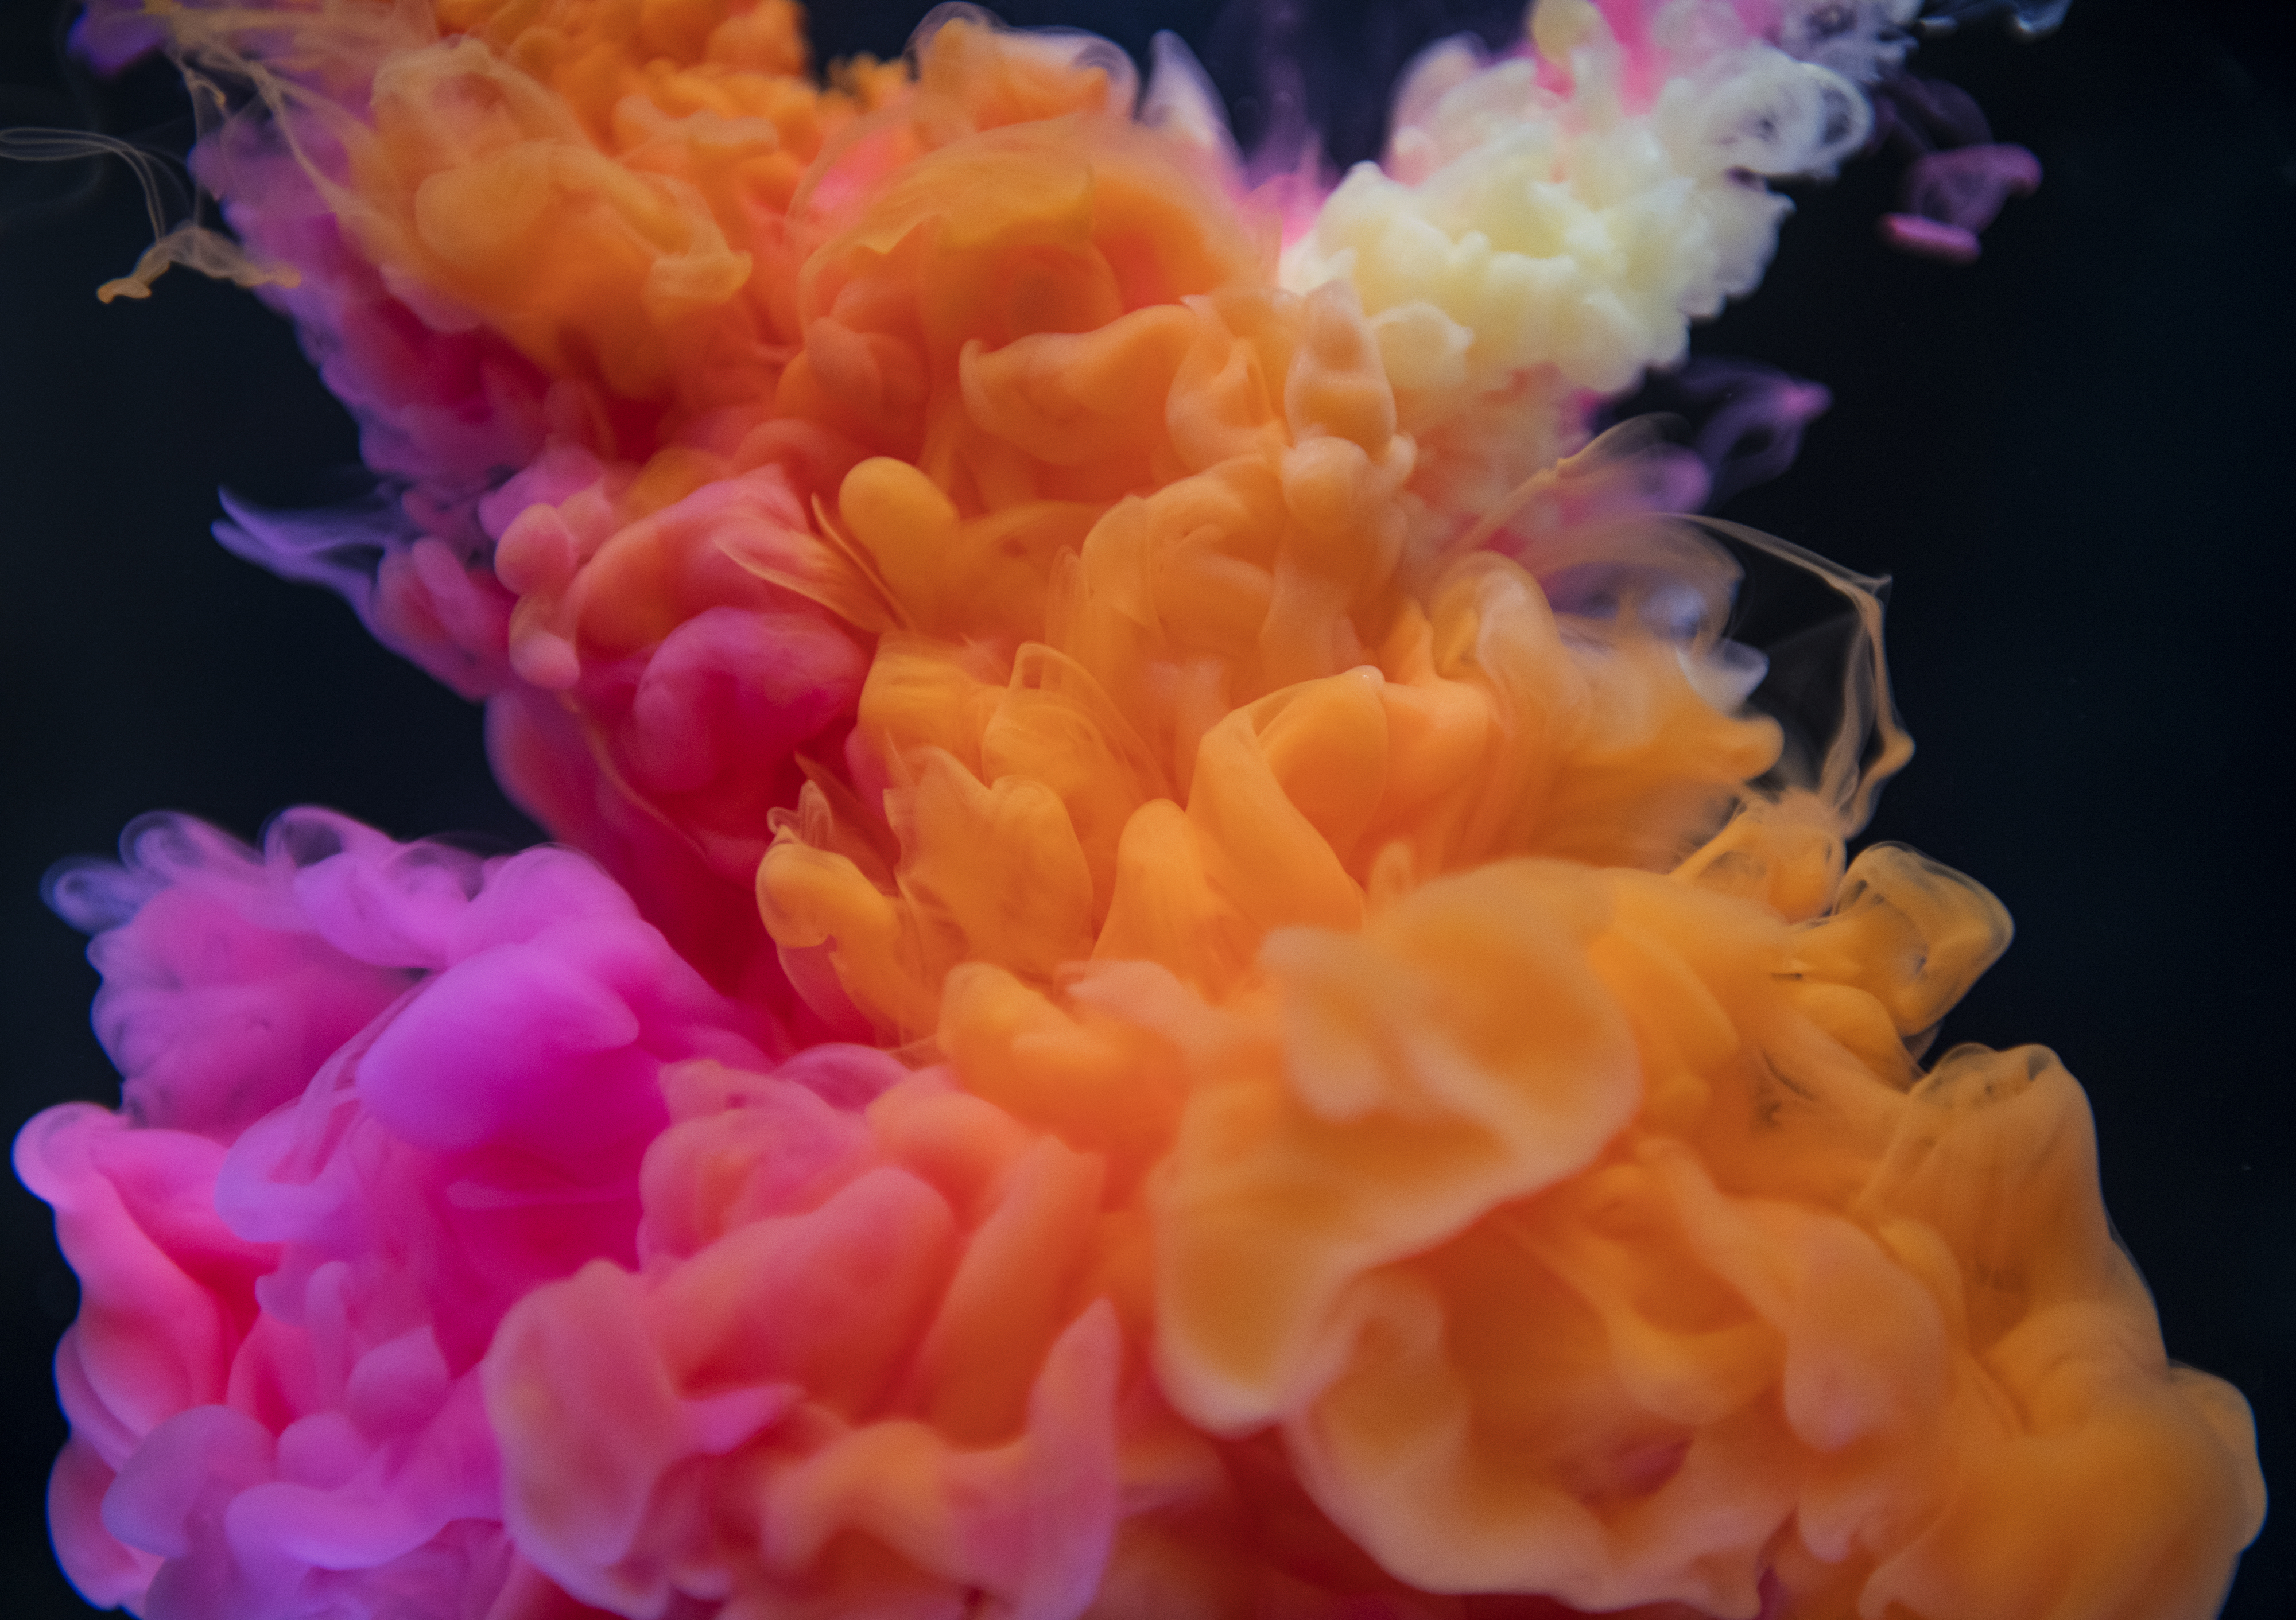
abstraction, abstract, acrylic, aquatic, art, artistic, arty, background, chemical, cloud, collection, color, color blending, colorful, contamination, creative, decoration, design, detail, dissolve, drop, dye, effects, element, explosion, fancy, fantasy, flow, fluid, fog, gouache, illustration, ink, liquid, motion, movement, orange, paint, pattern, pigment, pink, science, shape, smooth, spatter, swirl, underwater, water, watercolor, petal, flower, peach, computer wallpaper, peony